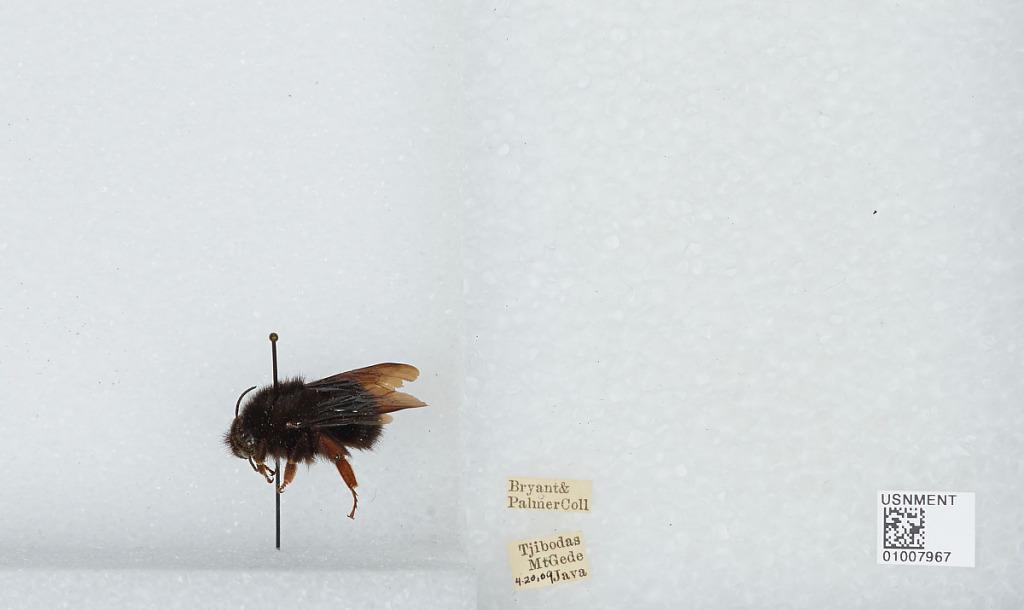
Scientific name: Bombus (Tricornibombus) atripes Smith
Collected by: Bryant & Palmer
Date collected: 1909-4-20
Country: Indonesia
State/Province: West Java
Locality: Tjibodas, Mount Gede